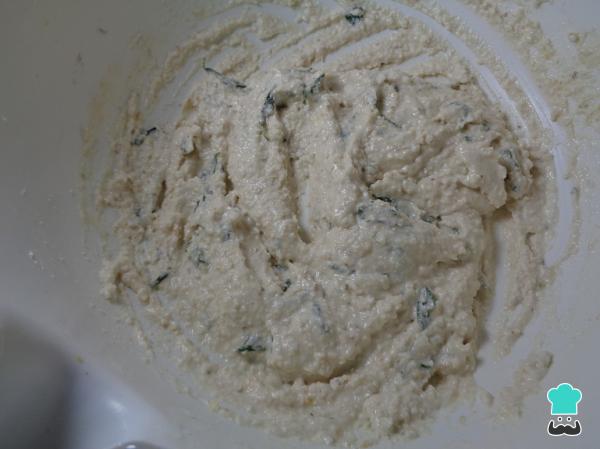
1Para suavizar la masa de los tamales mexicanos y que no esté muy espesa, agregamos el caldo de pollo e incorporamos muy bien.